Chespirito

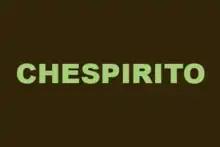
"Chespirito" logo

On 19 November 2004, after 27 years together, he married actress and longtime companion Florinda Meza, who starred as Doña Florinda in "El Chavo". After show production was stopped for "El Chavo" and "El Chapulín Colorado", both toured Mexico and the rest of Latin America and the United States with different plays, sometimes playing the characters who made them famous. In 2003, "Chespirito" and Florinda Meza received the keys to the town of Cicero, Illinois.